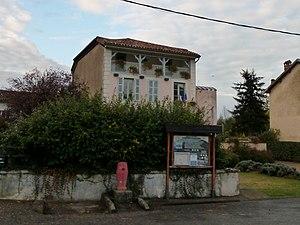
Mairie de Soueich
Soueich est une commune française située dans le département de la Haute-Garonne en région Occitanie.